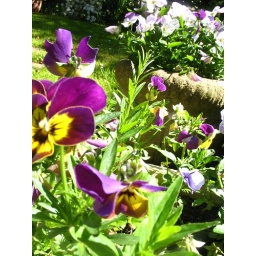
Pansies and other plants and flowers in my garden.